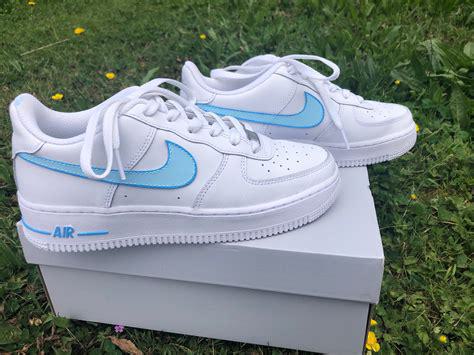
Brand: Nike
Model: Force 1